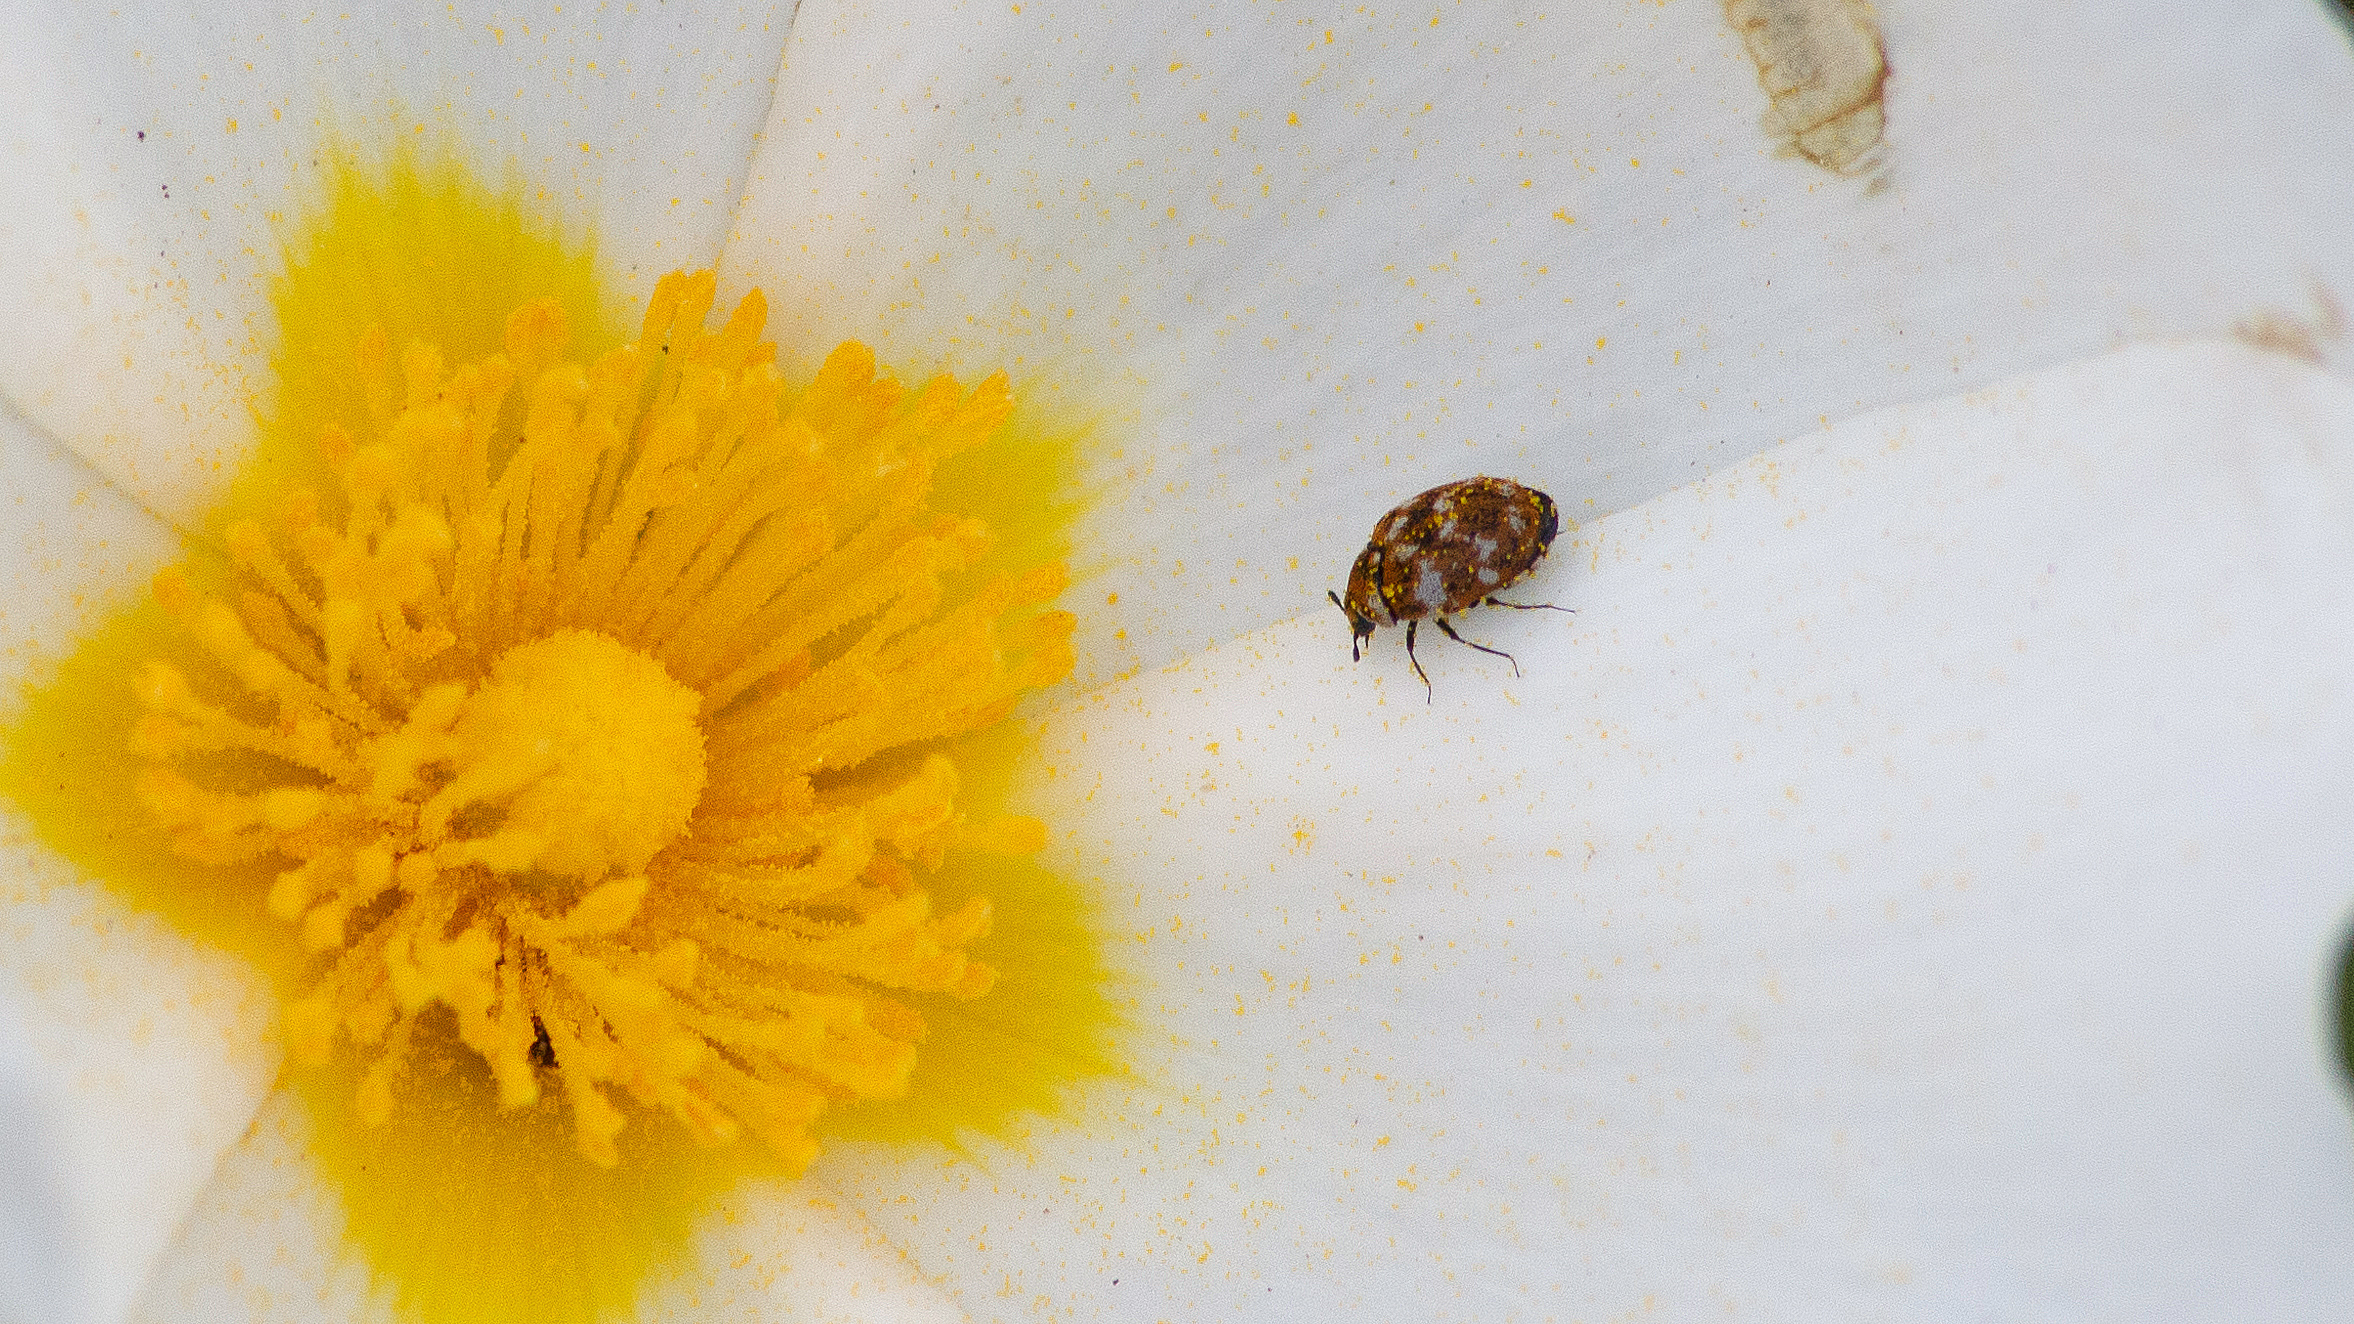
flower, petal, pollen, insect, macro, canon, yellow, closeup, flora, fauna, invertebrate, close up, bee, insecte, pln, portlanouvelle, saintelucie, anthrenusverbasci, anthrne, macro photography, membrane winged insect